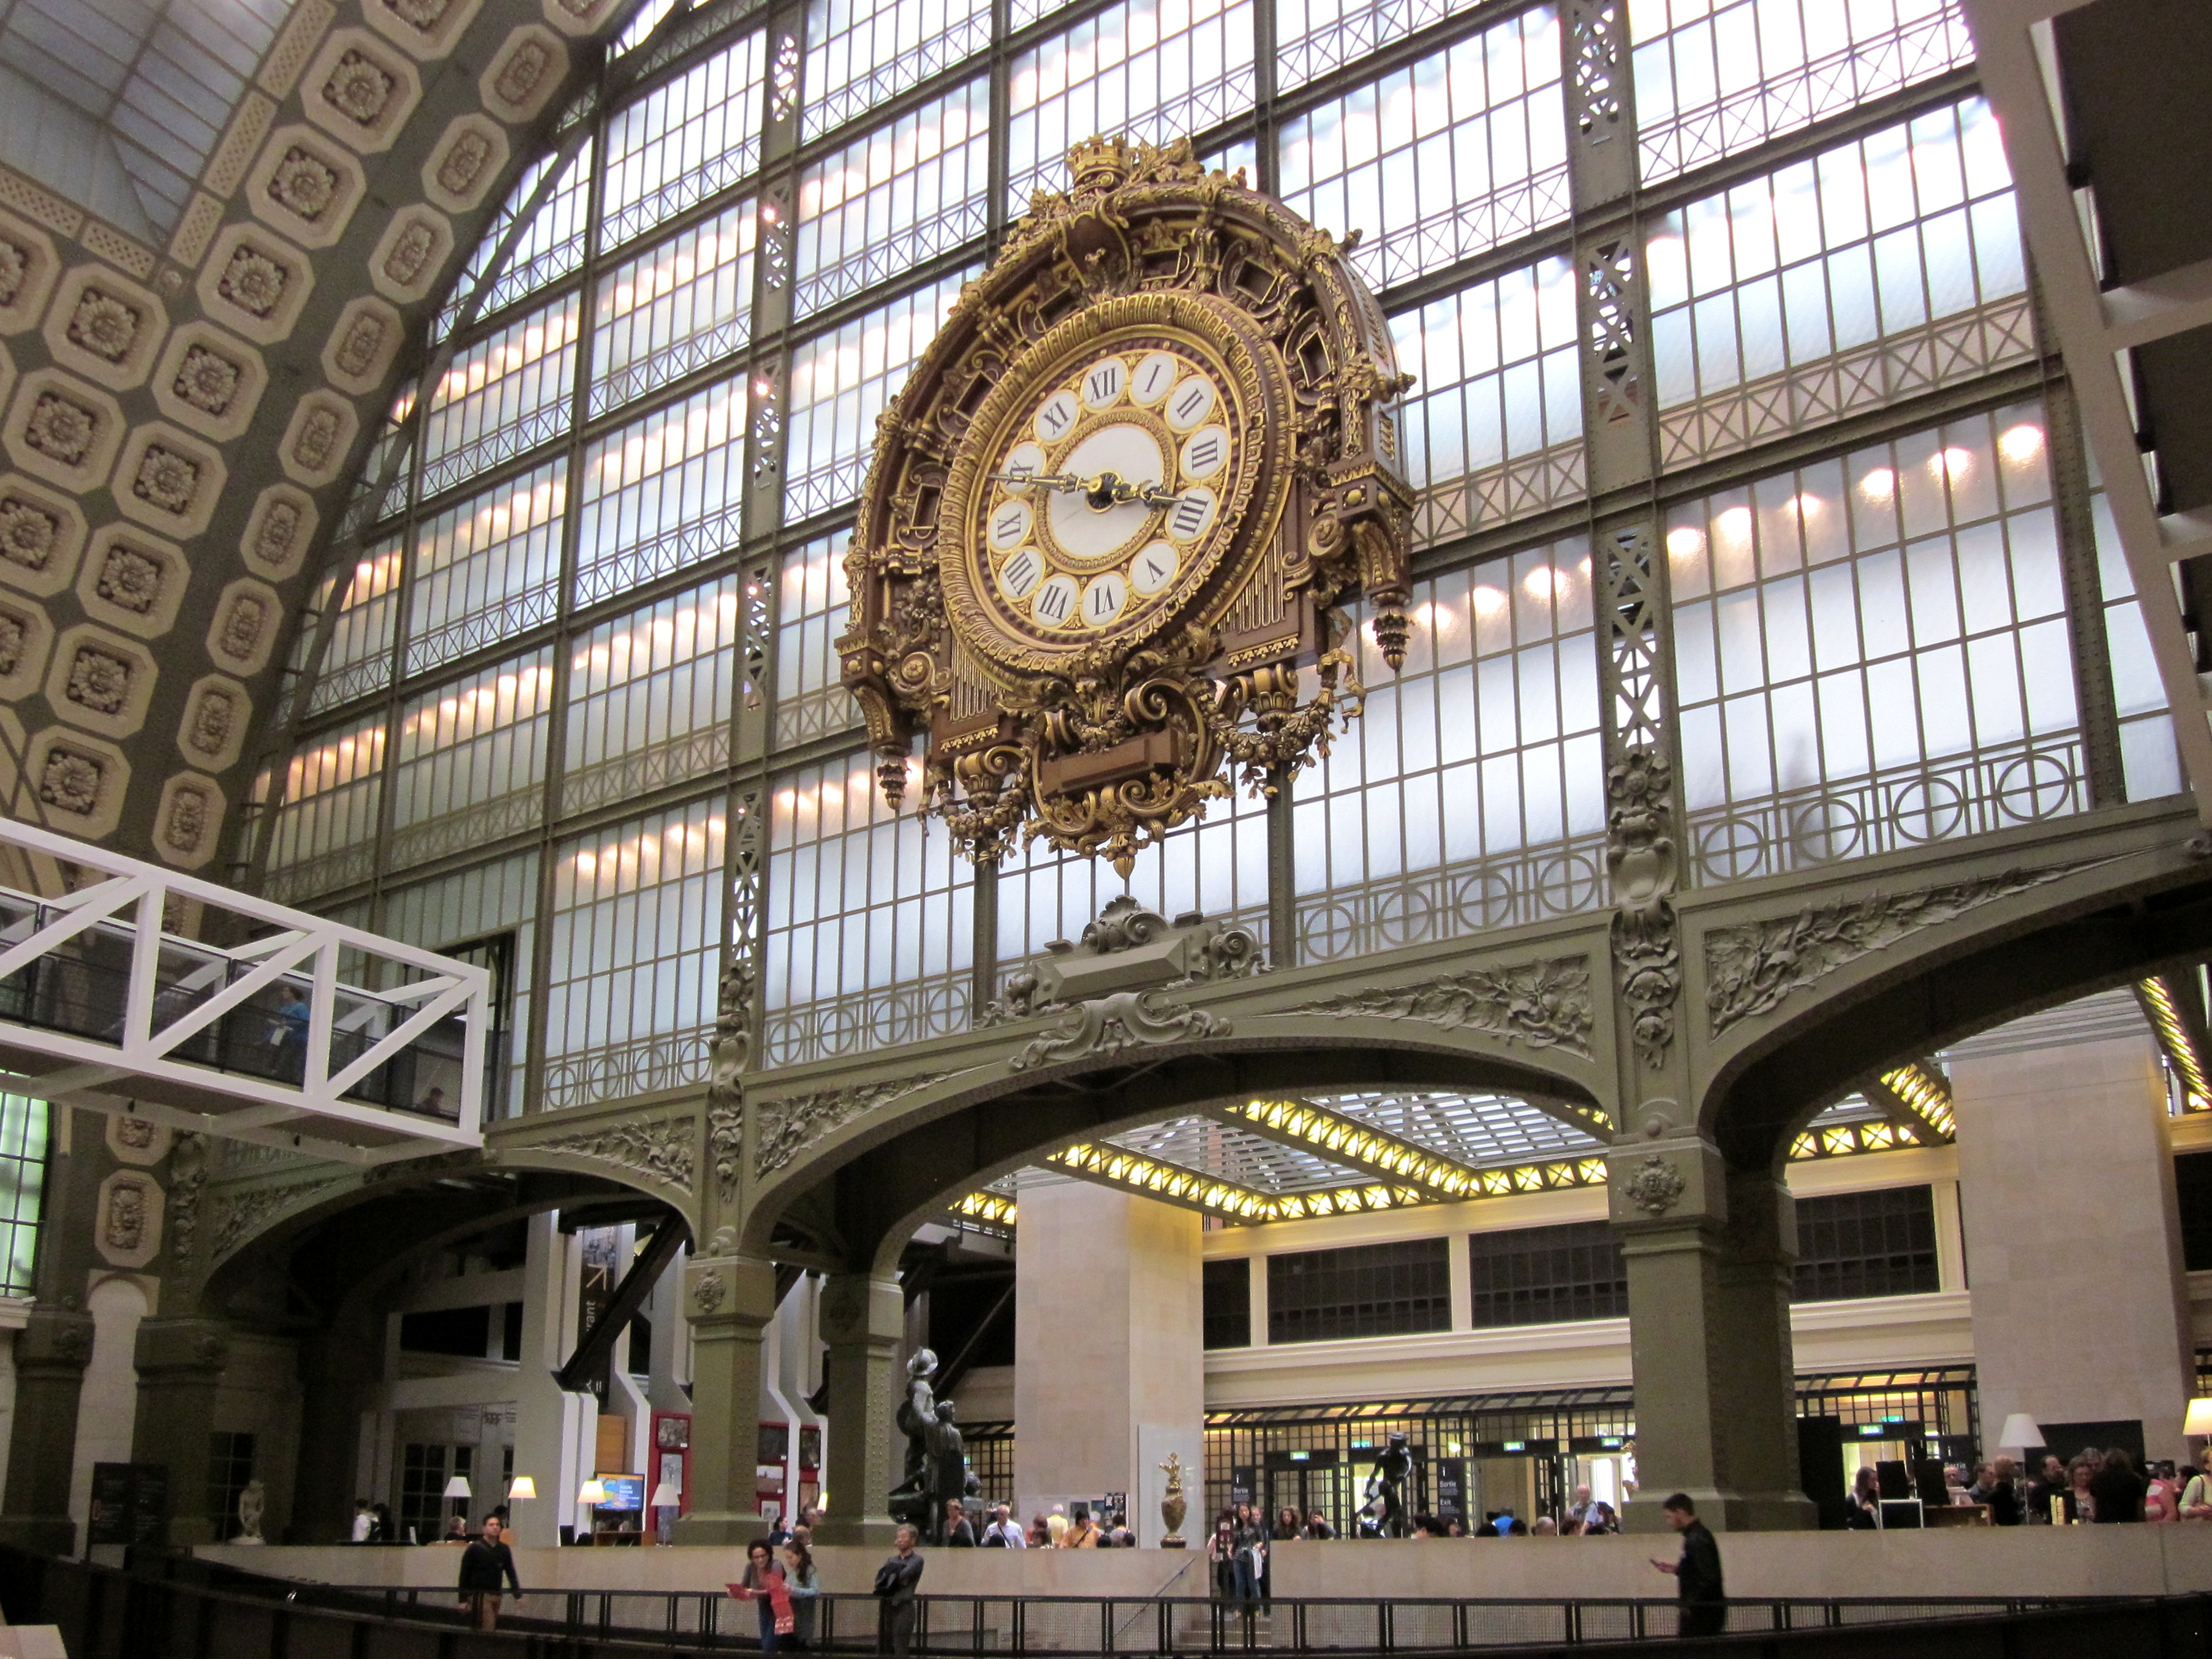
architecture, clock, time, hour, building, city, paris, france, arch, museum, plaza, train station, landmark, public transport, arcade, tourist attraction, metropolis, shopping mall, orsay, mus e d orsay, metropolitan area